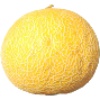
Label: Cantaloupe 1